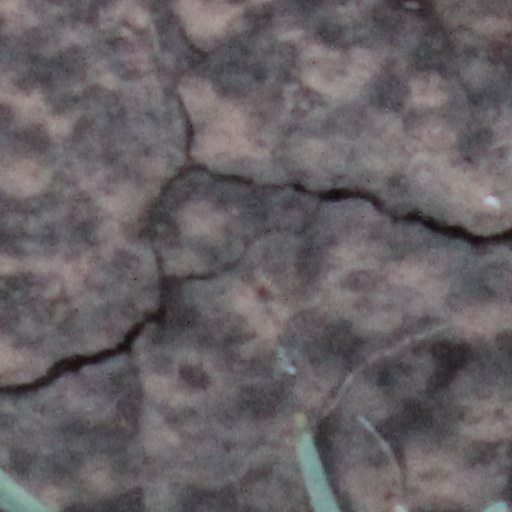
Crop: wheat